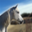
Label: horse